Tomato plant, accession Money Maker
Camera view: bottom (45 deg); turntable rotation: 150 degrees
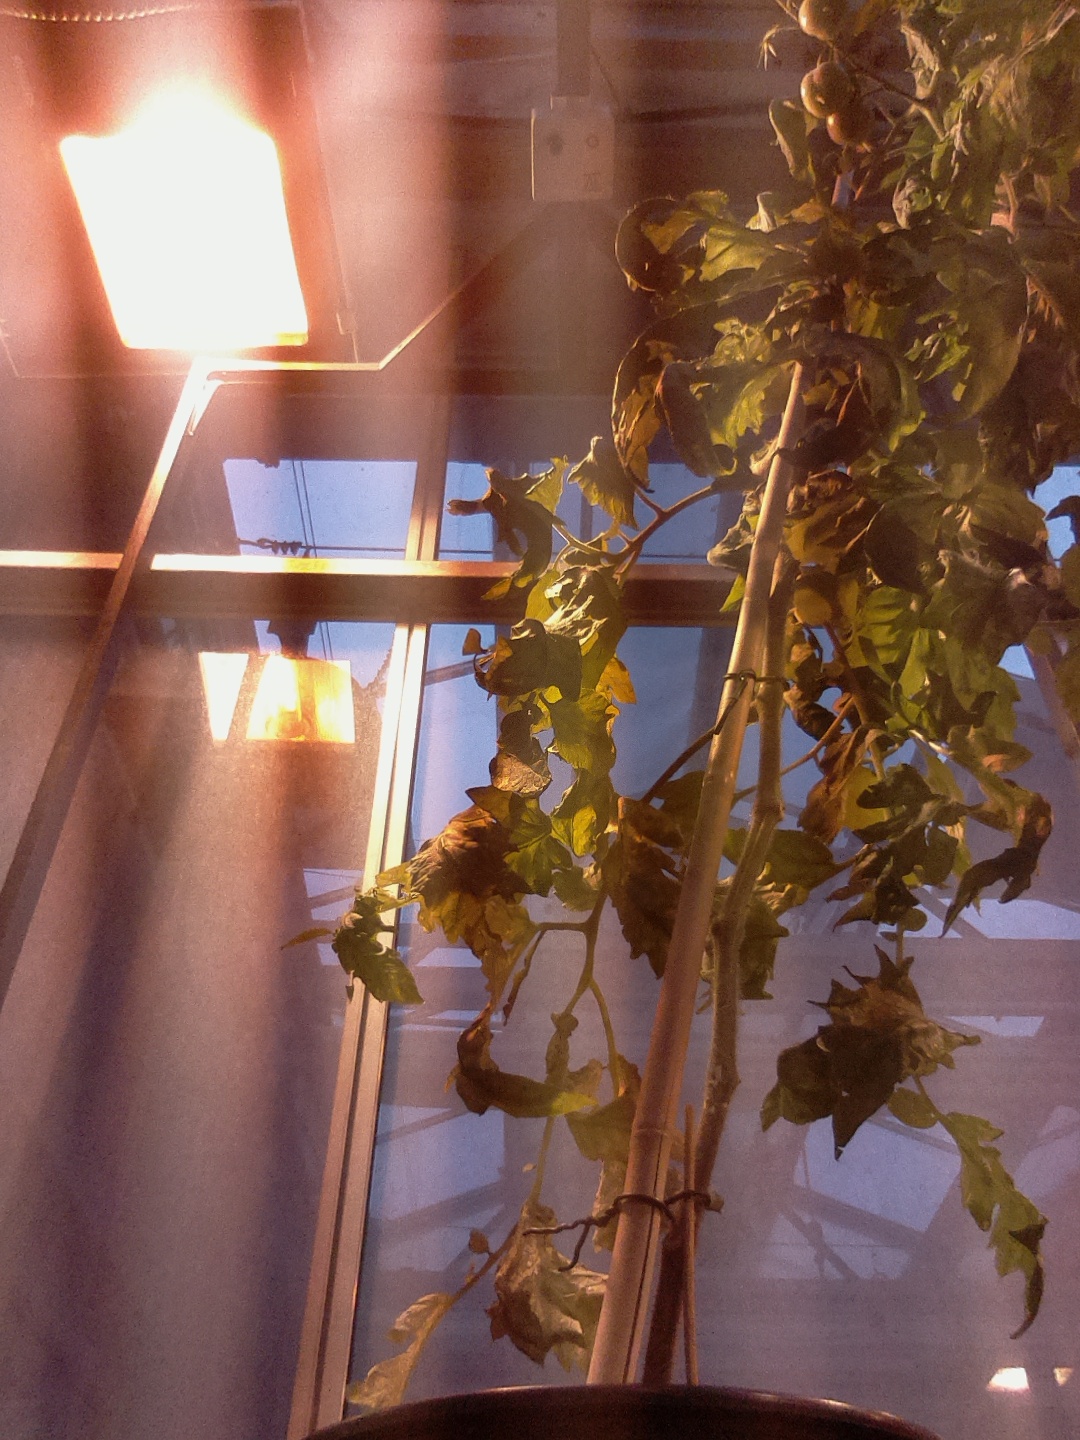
BBCH growth stage 73: 30%-40% of final fruit size